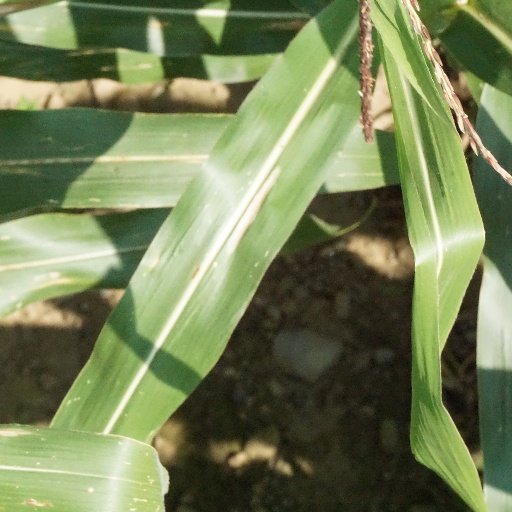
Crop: maize; corn